1970 Hardie-Ferodo 500

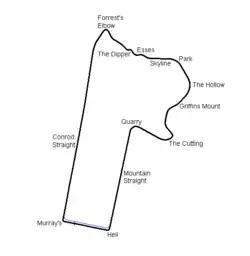
Layout of the Mount Panorama Circuit (1938–1986)

The 1970 Hardie-Ferodo 500 was the 11th running of the Bathurst 500 touring car race. It was held on 4 October 1970 at the Mount Panorama Circuit just outside Bathurst. The race was open to standard production sedans competing in five classes based on the purchase price of the vehicle (in Australian dollars).